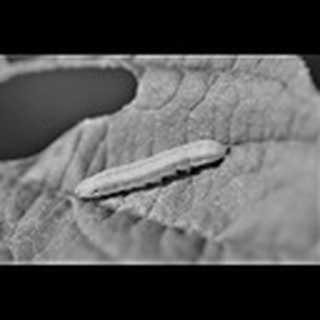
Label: cotton_army_worm